Edward Donovan

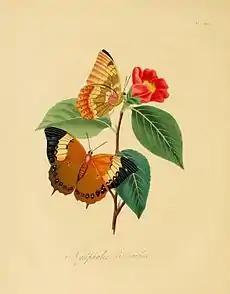
Plate from "An Epitome of the Natural History of the Insects of China"

He also wrote articles on conchology, entomology, etc., made drawings and arranged the natural history plates in Rees's "Cyclopædia" and undertook commissions for private albums of his botanical artwork. His works typically appealed both to serious naturalists, through the careful descriptions and a more general readership because of the attractive illustrations.